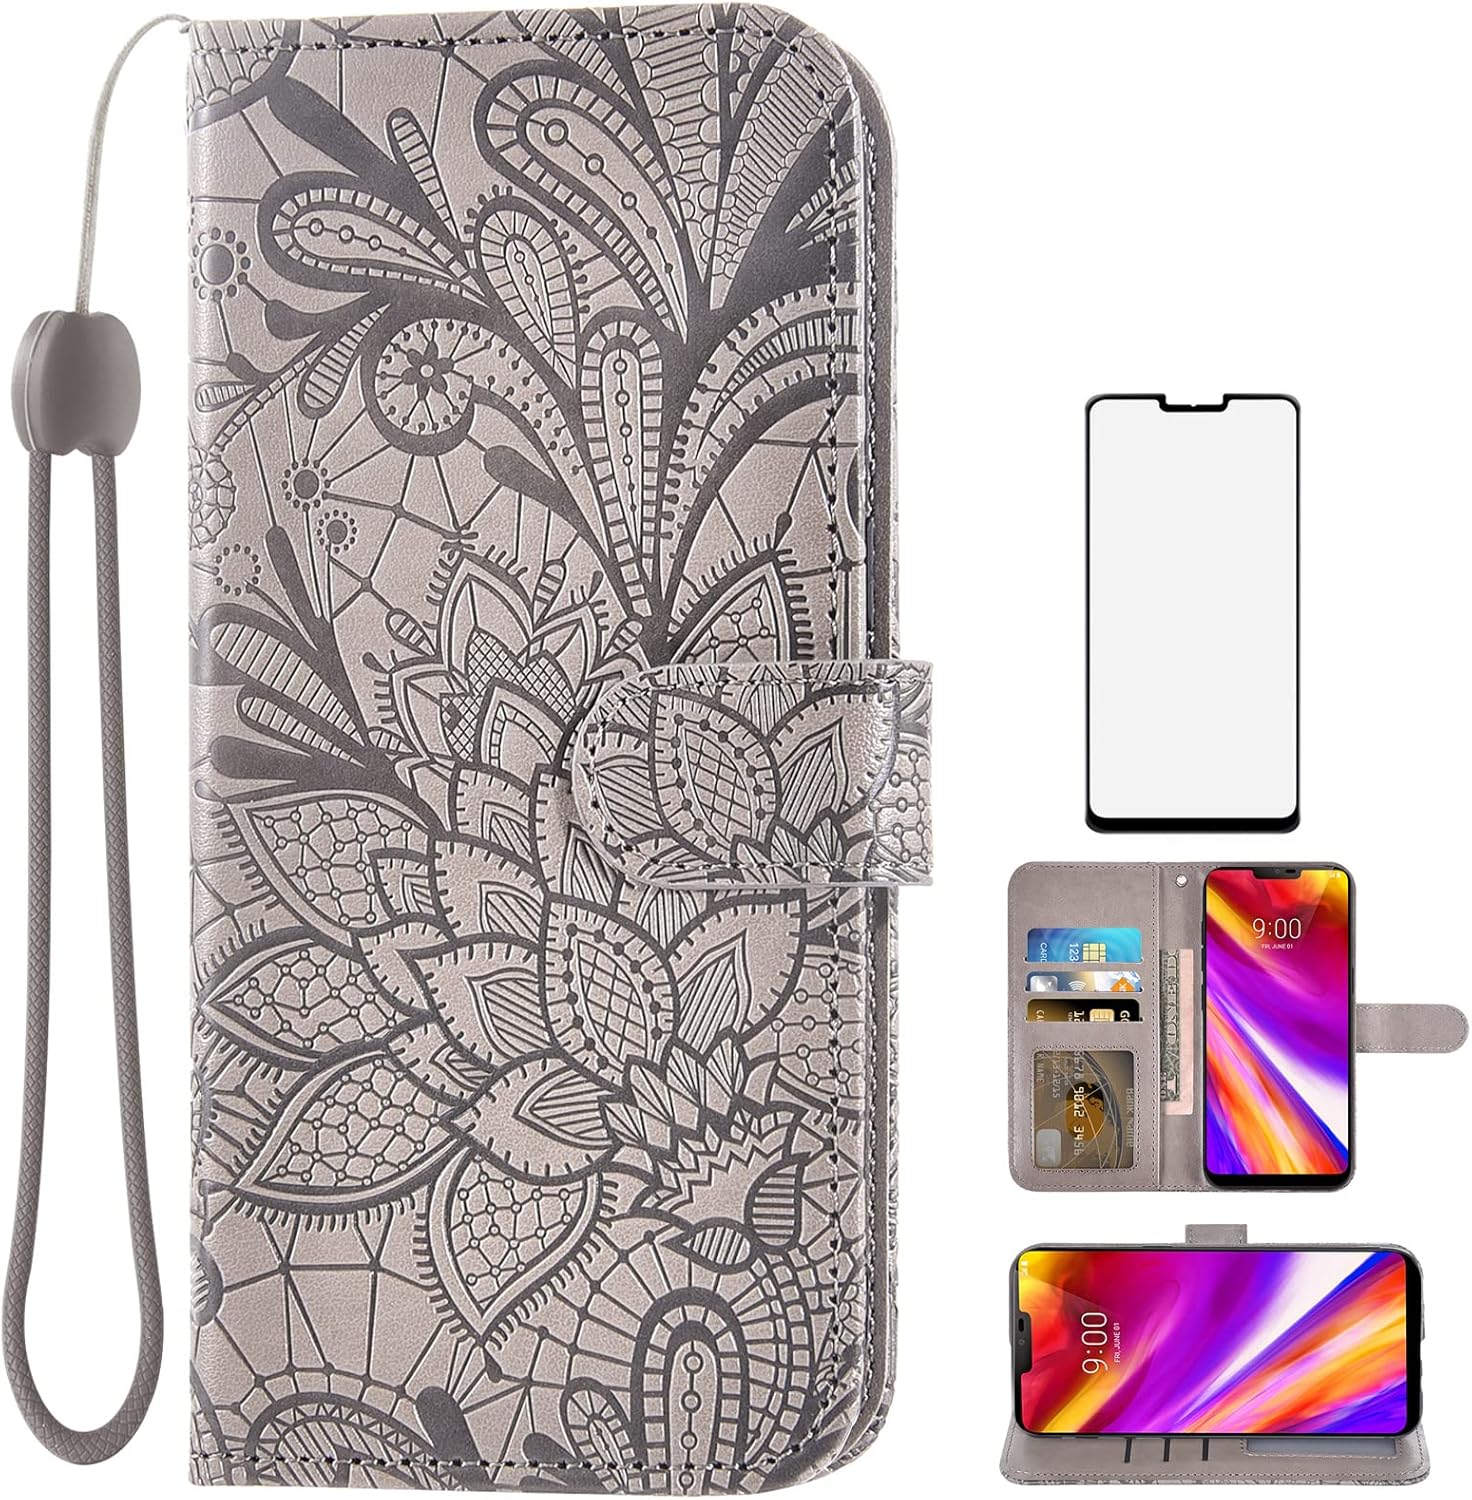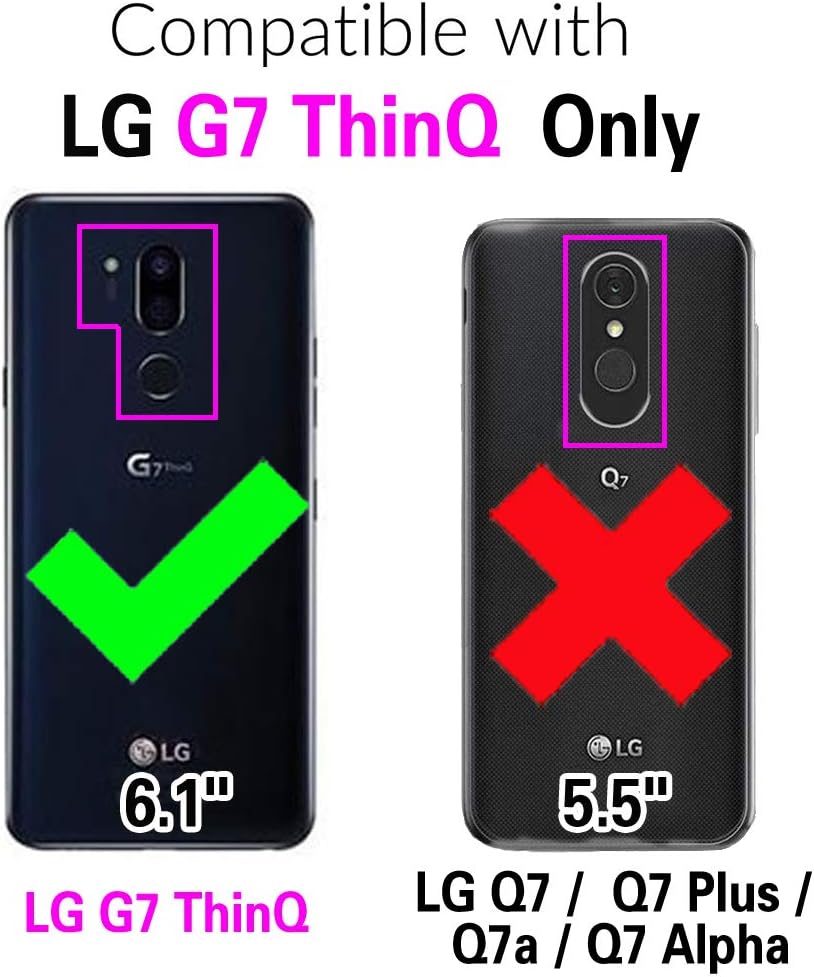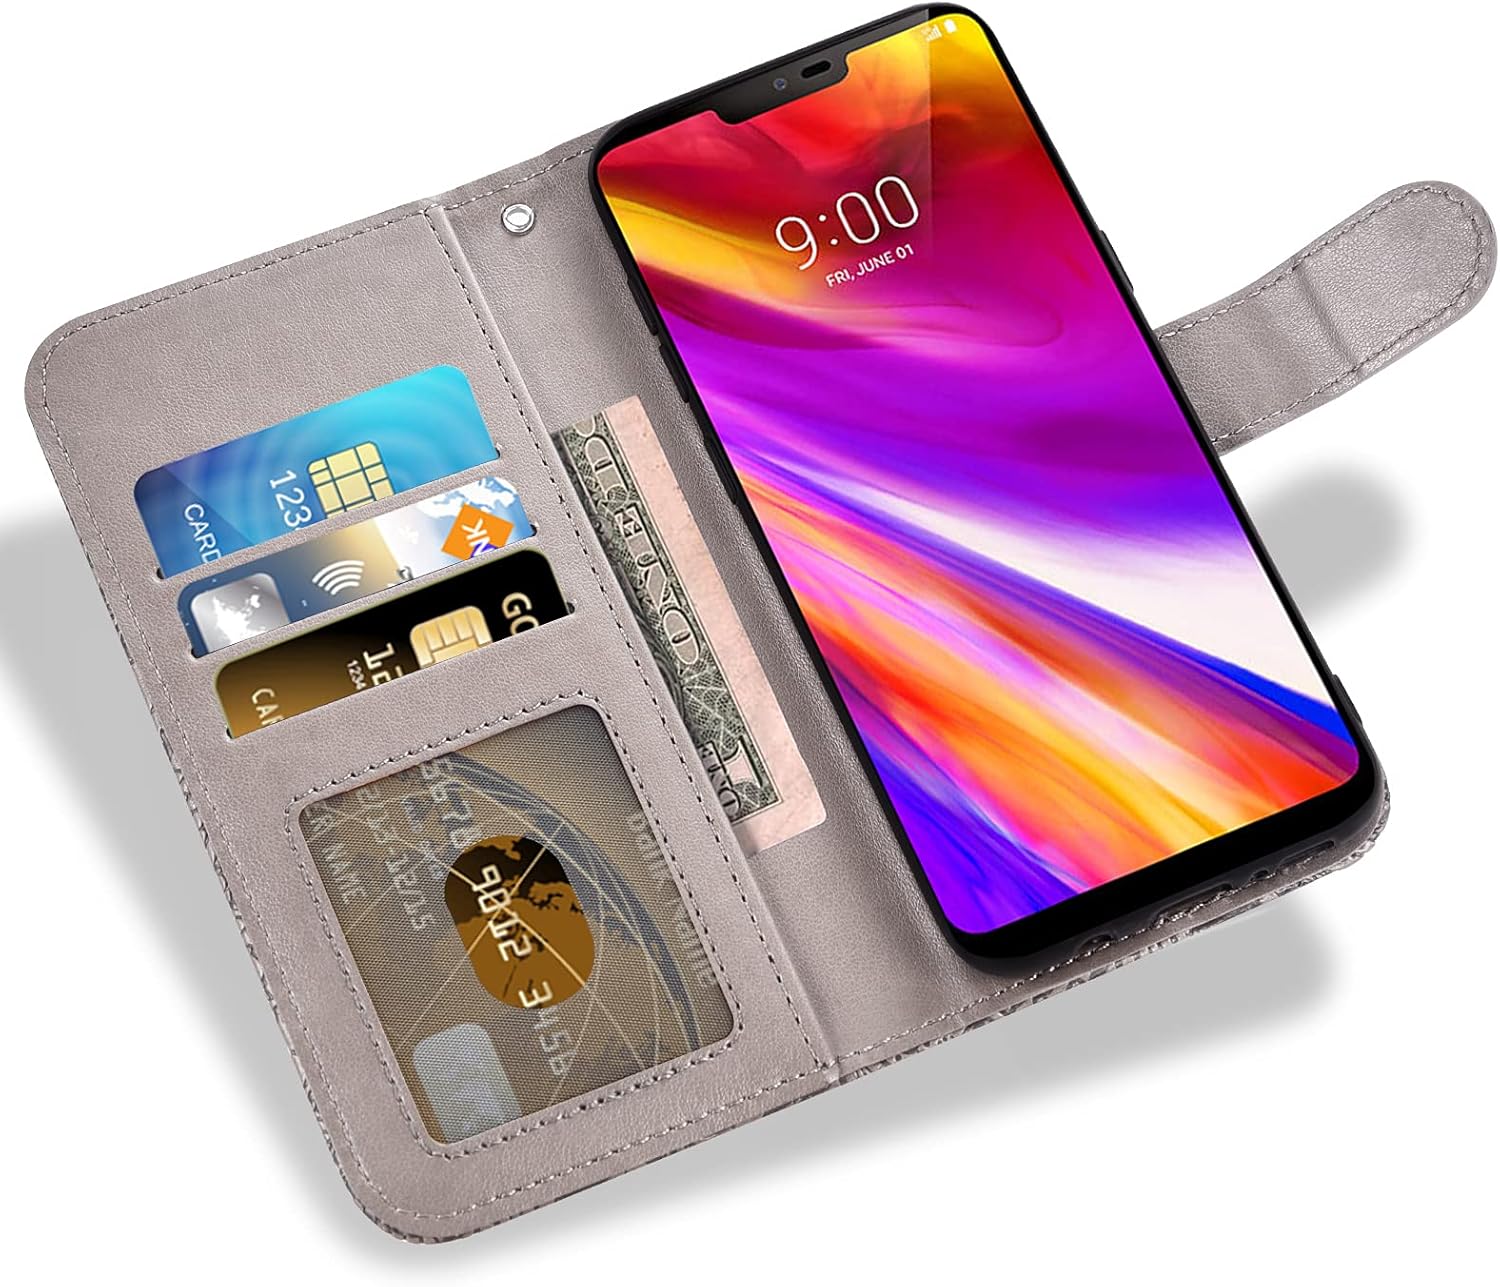
Asuwish Compatible with LG G7 ThinQ Case and Tempered Glass Screen Protector Card Holder Lace Wallet Phone Cases for LGG7 One G 7 Plus LG7 Fit LG7ThinQ 7G Thin Q G7+ G7thinq LGG7thinq Women Men Grey
Category: Cell Phones & Accessories
【Design for】: Only compatible with LG G7 ThinQ / G7 / G7 Plus / G7 One / G7 Fit , NOT compatible with other devices. 【Package includes】: We will send the phone case with 1 piece tempered glass screen protector + Detachable Wrist Strap + Wet & Dry cleaning towels .
Features: 【Design for】: Compatible With LG G7 ThinQ / G7 / G7 Plus / G7 One / G7 Fit . NOT compatible with other devices. We will send the phone case with 1 piece tempered glass screen protector + 1 piece silicone detachable wrist strap. | 【Wallet and Card Slot】: Hidden card slot securely stores 3 piece your card (credit cards/access card/subway card/ID card/business cards/drivers license) and some pieces of cash.Detachable wrist strap for easy carrying. | 【Materal】: Beautiful Lace Embossed Flowers Design , Soft inner layer + Tough outer layer premium synthetic leather ,features dual layer protection.Access to all the controls and features; Perfect Protection for speakers, camera and other ports. | 【Kicktand】: A folding line on the back of case allows you to convert the wallet case into a kickstand. That lets you make hands-free video calls, read, and watch movies anywhere comfortably on your phone. | 【After-sales service】: If you are not satisfied with the products received , please contact us in time, we will deal with you for specific problems immediately. (Re-send product / direct refund / return and refund)